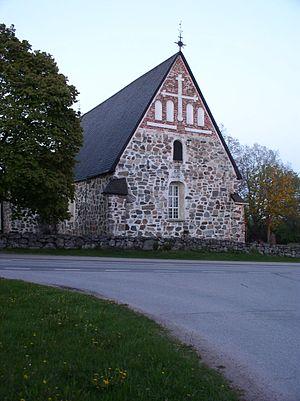
Masku est une municipalité situé dans le sud-ouest de la Finlande, dans la province de Finlande occidentale et la région de Finlande du Sud-Ouest.